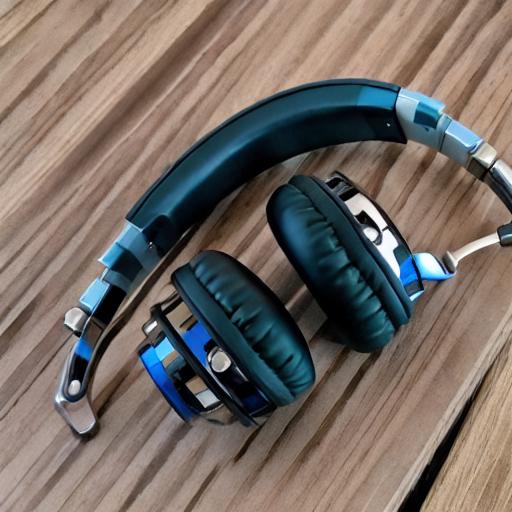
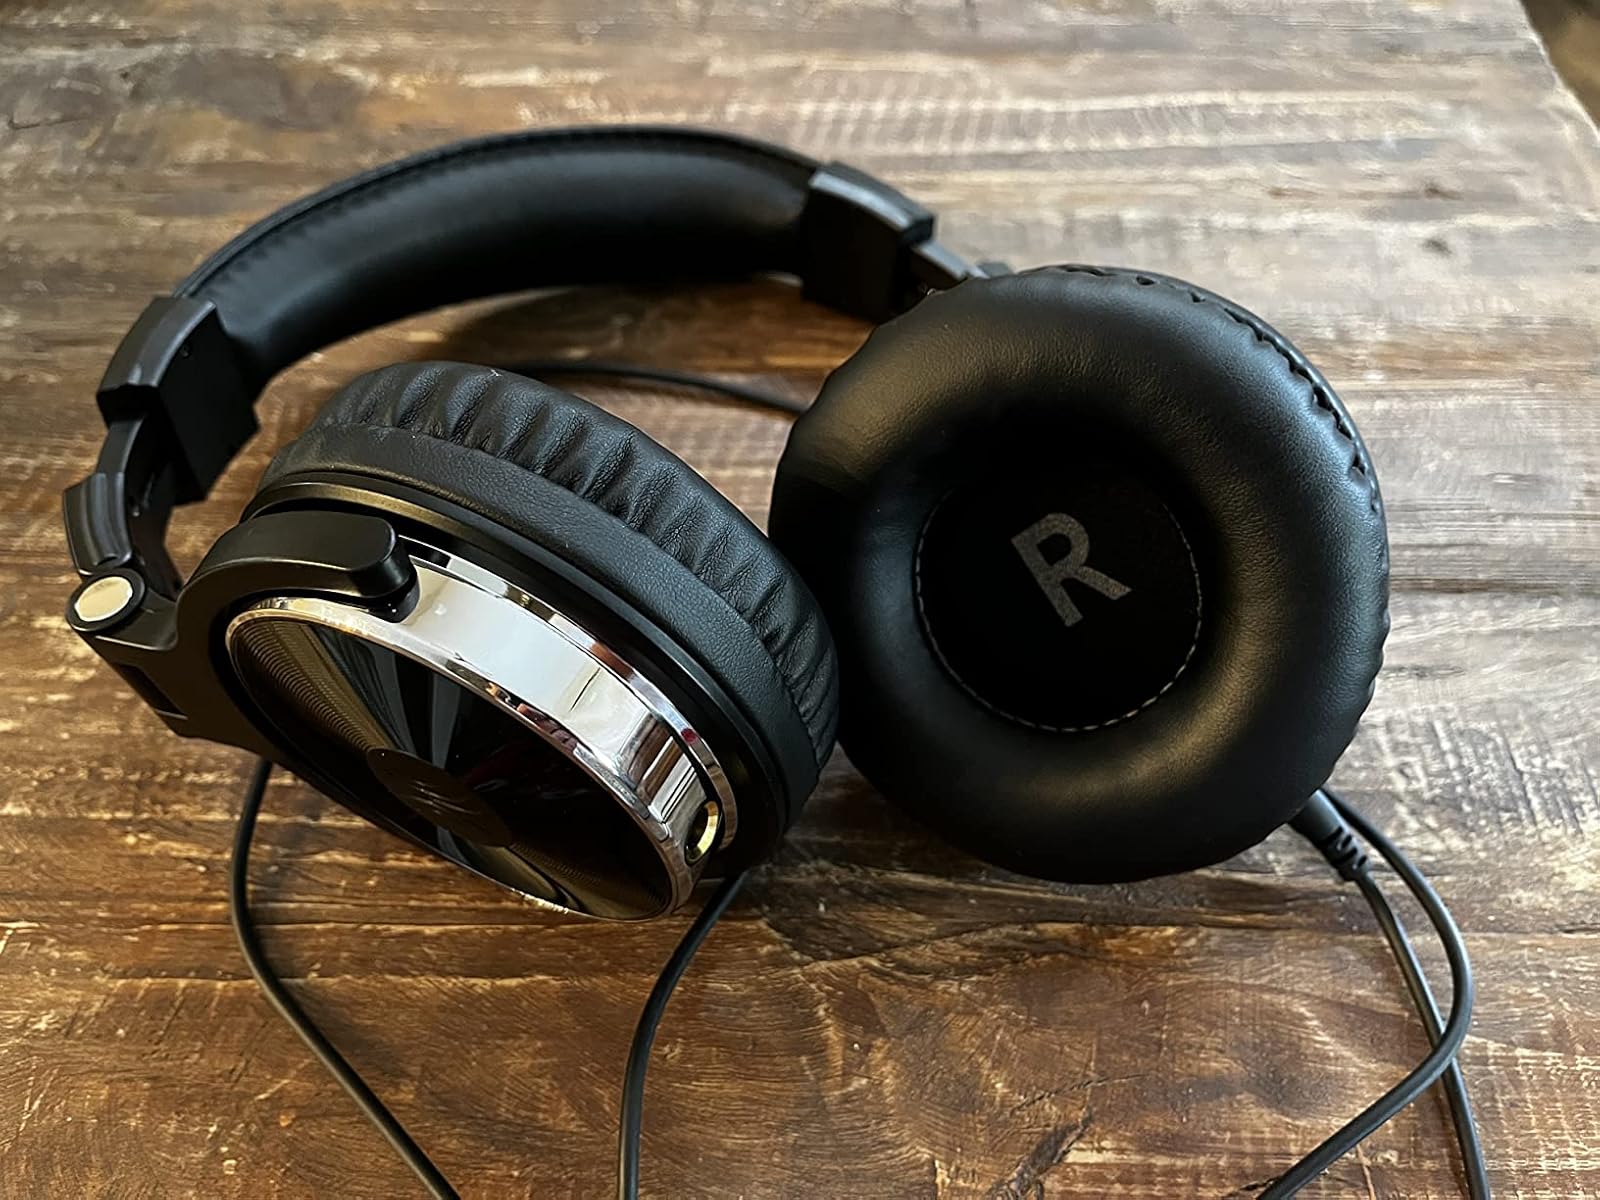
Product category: headphones
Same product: no